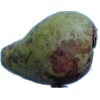
Label: pear_stone